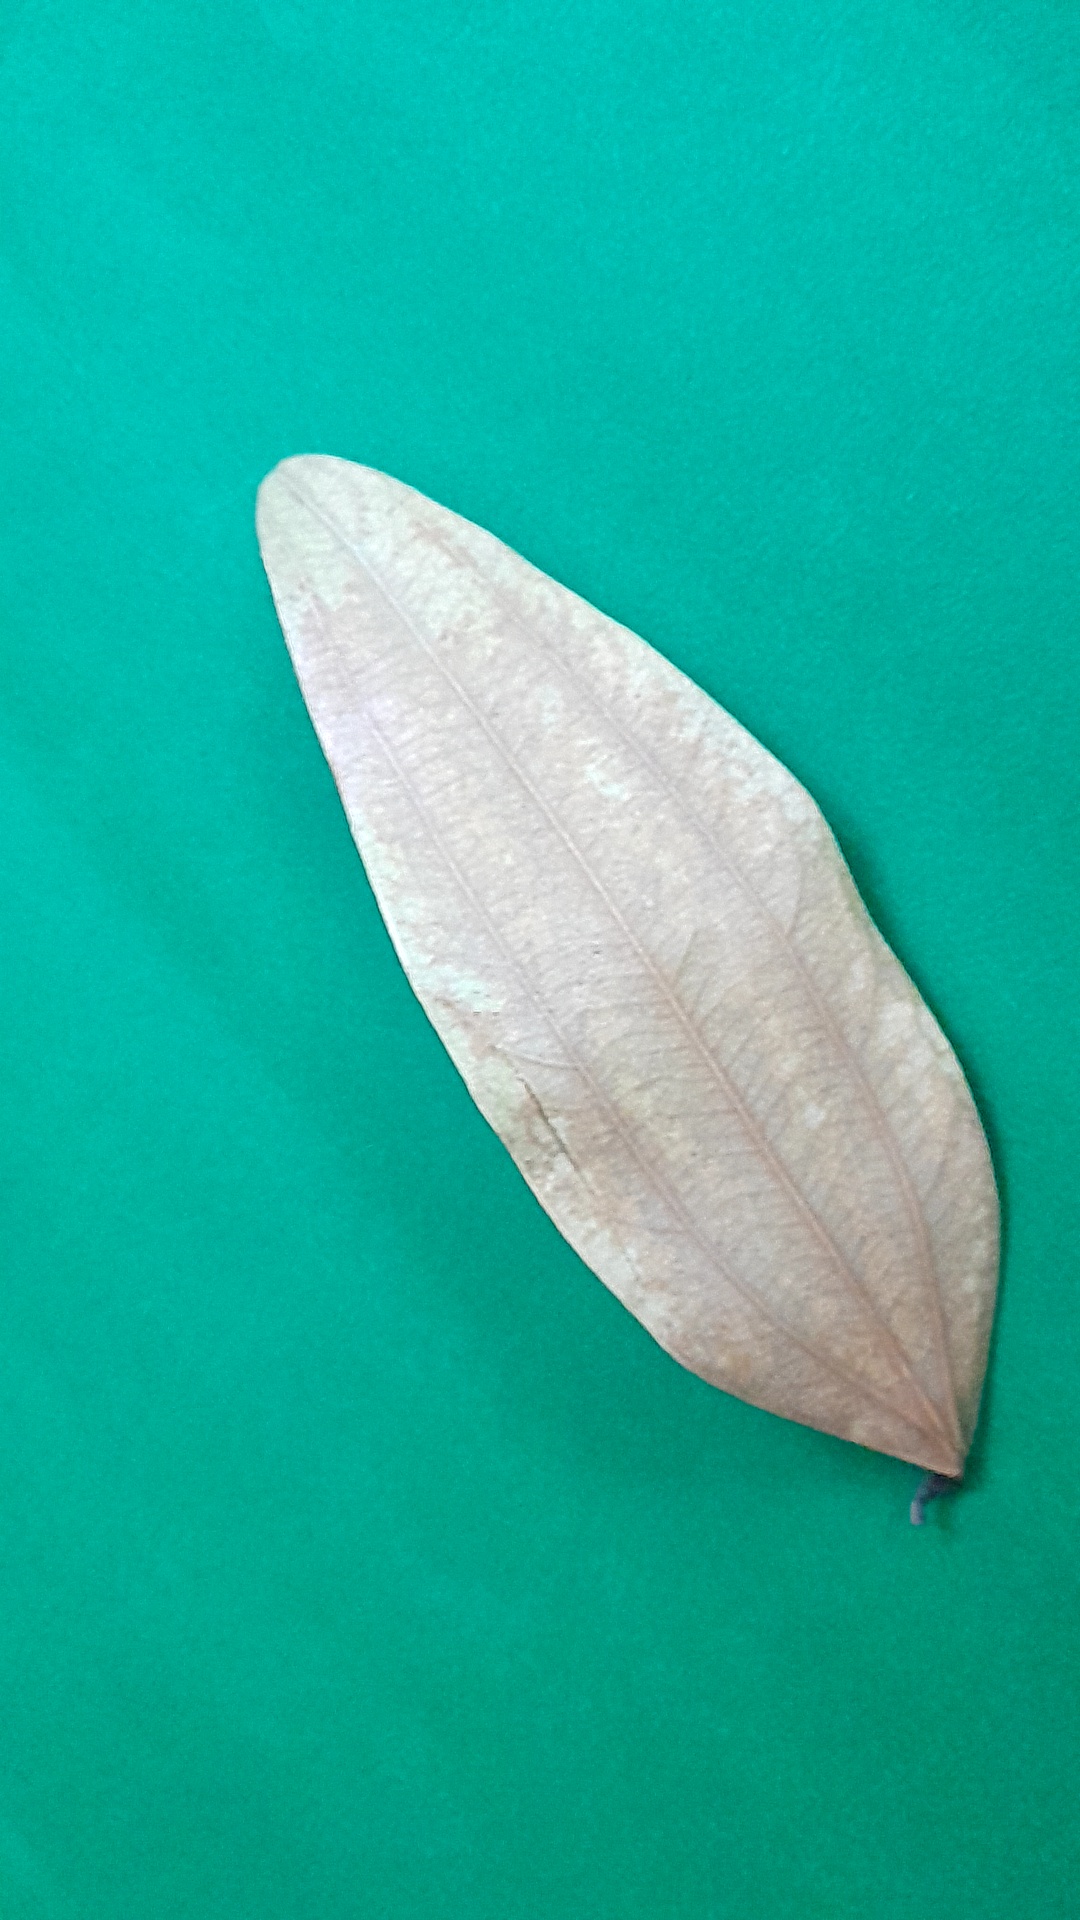
Label: Dry Leaf